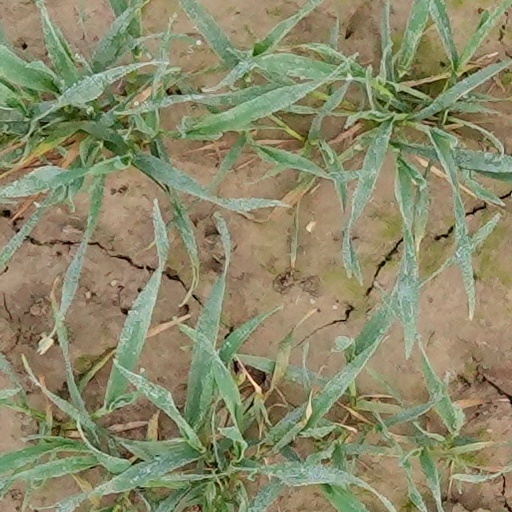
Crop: wheat